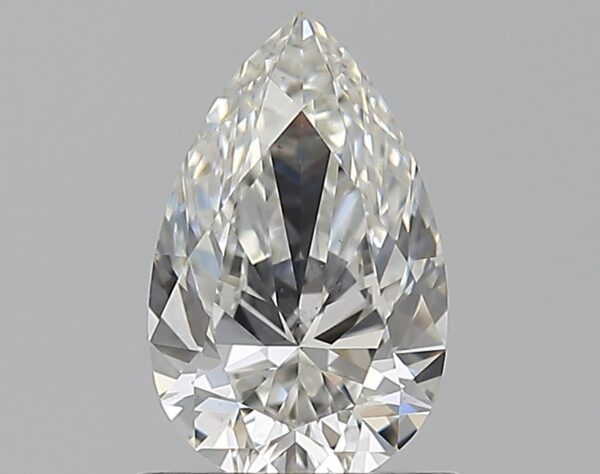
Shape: pear
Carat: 0.75
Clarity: SI1
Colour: G
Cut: EX
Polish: EX
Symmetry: EX
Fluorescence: N
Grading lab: GIA
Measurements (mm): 8.03 x 5 x 3.06